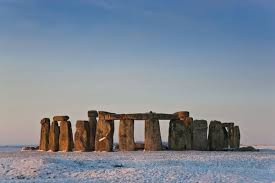
Landmark: Stonehenge